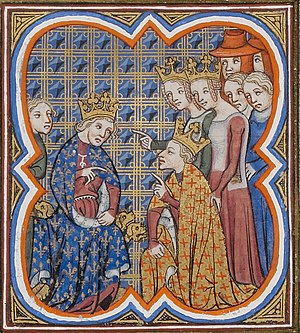
Karl 2. af Navarra / Liv / Mordet på Charles de la Cerda og forholdet til Johan 2. (1351-1356)
Karl af Navarra modtager Johan den Godes tilgivelse takket være støtten fra sin søster, kongens stedmor Blanka af Navarra, og sin faster, enkedronning Johanne af Évreux.
Karl 2., kaldet Karl den Onde, var konge af Navarra 1349–1387 og greve af Évreux 1343–1387.